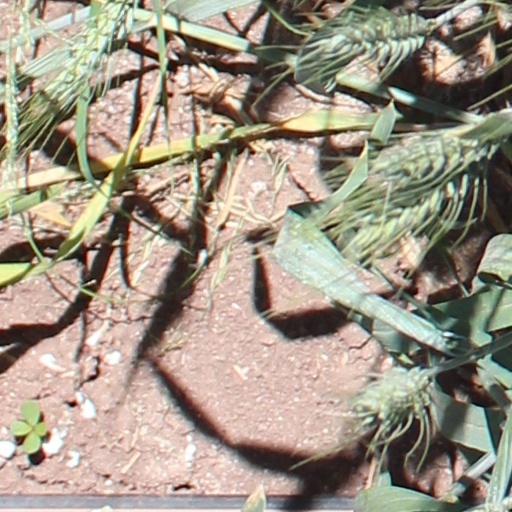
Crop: wheat